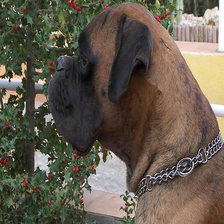
Species: dog
Breed: boxer